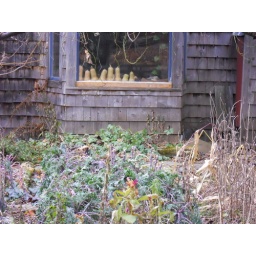
A kitchen garden full of kale, with butternut squash in the window